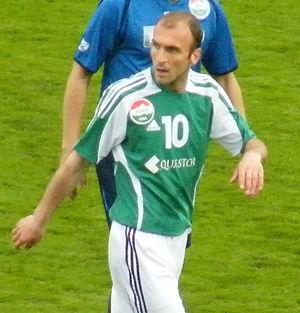
Rati Aleksidze, né le 3 août 1978 à Tbilissi en Géorgie, est un footballeur international géorgien, qui évoluait au poste d'attaquant.